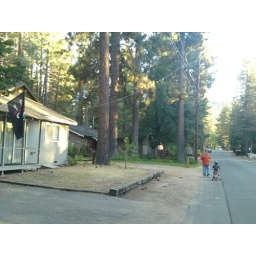
boys riding bike / walking in the neighborhood...we discovered a new neighbor flying the pirate flag